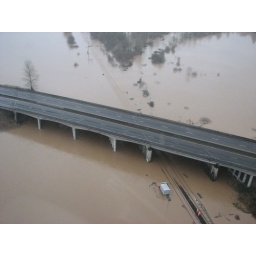
I-5 railroad bridge near the I-5/SR 6 Junction (mile post 78)